Ramla railway station

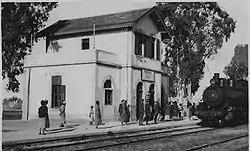
Original Ramla station building, circa 1930

Ramla Station was built as part of the Jaffa–Jerusalem railway, 22.5 km to the southeast of the Jaffa railway station; the first service to Jaffa began in April 1891. The original Jaffa railway station closed in 1948, when the line's western terminus was changed to Tel Aviv's Beit Hadar station (also known as the Customs House station), thus making Ramla the oldest active railway station in Israel.